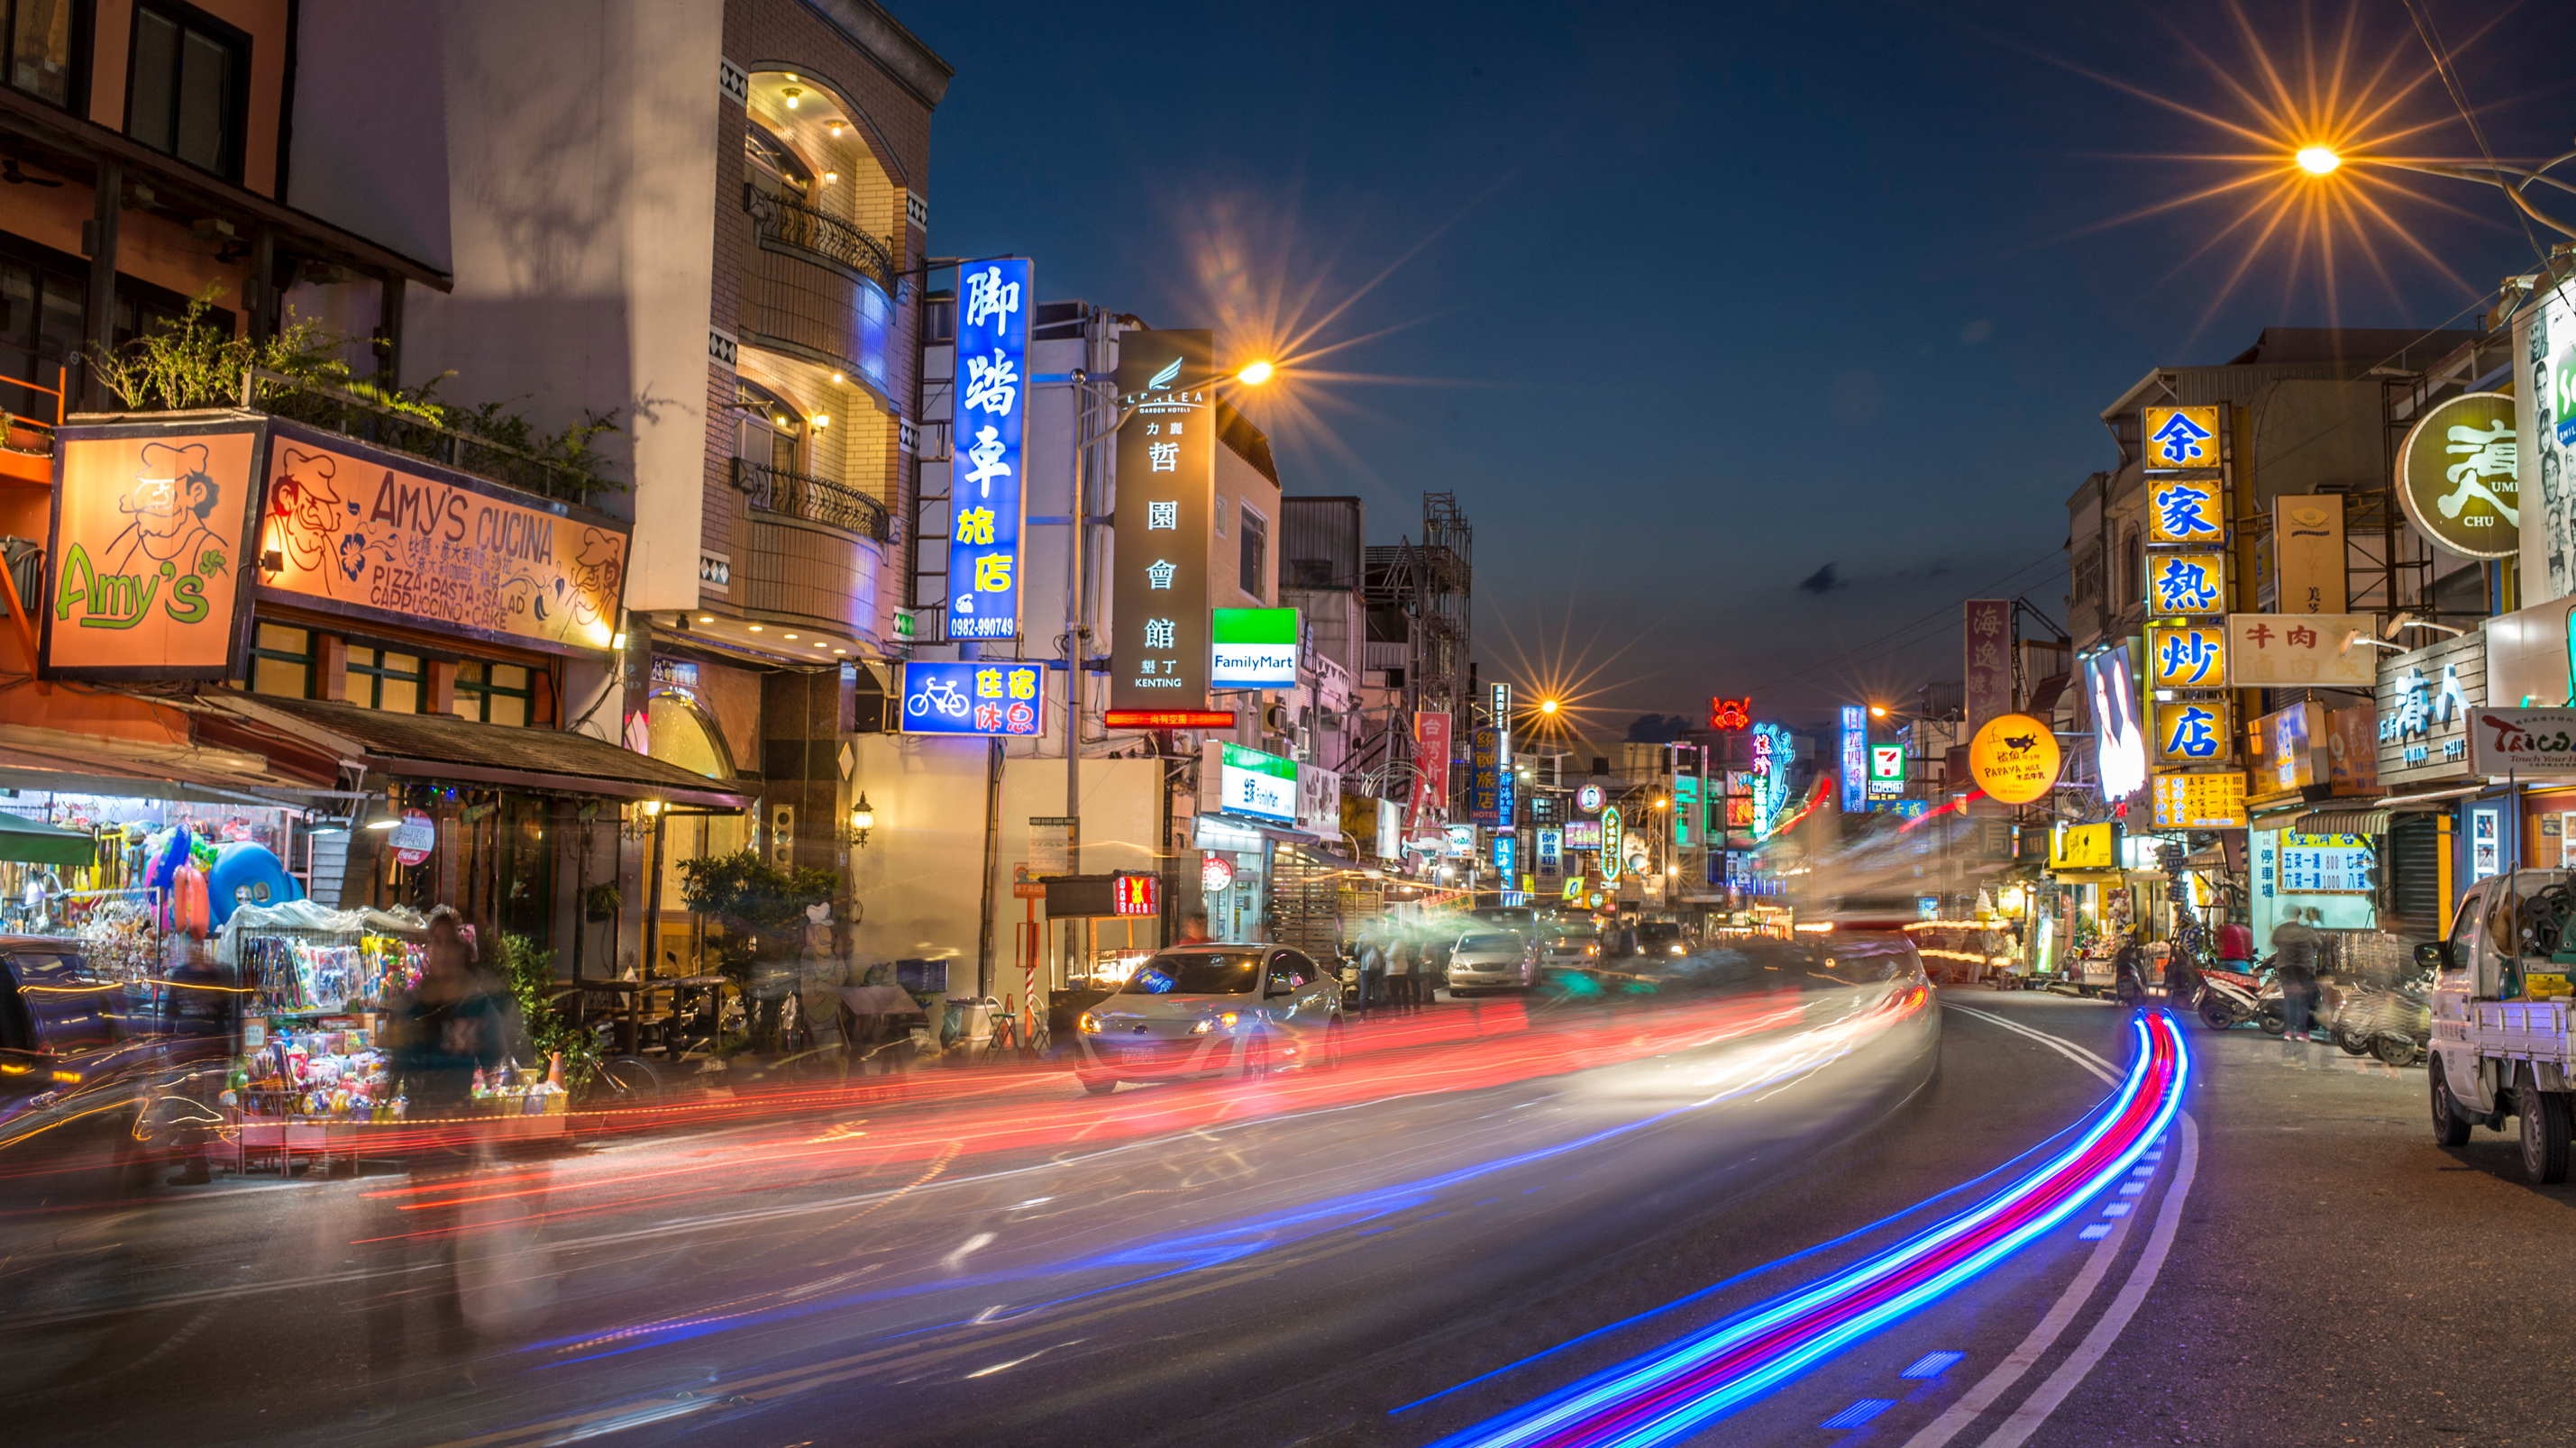
sky, road, traffic, street, night, town, city, cityscape, downtown, evening, landmark, lane, long exposure, automotive, taipei, taiwan, night view, metropolis, neighbourhood, urban area, metropolitan area, mixed use